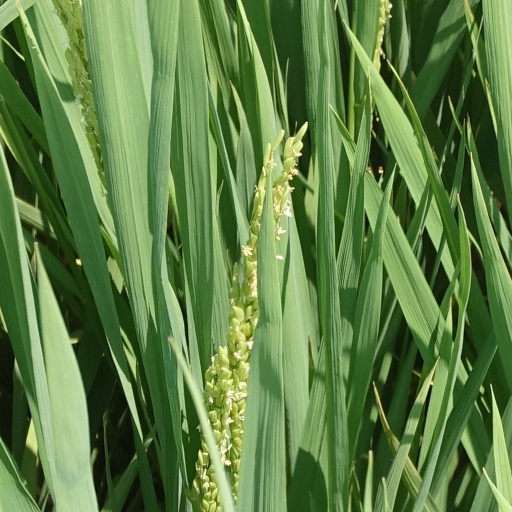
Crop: rice